Charles Wyndham (actor)

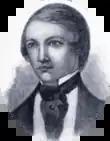
Wyndham as a teenager

Wyndham was born in Liverpool on 23 March 1837, the second son of Major Richard Culverwell (c. 1820–1860) and his wife, Mary Ann. He had one brother, who did not survive childhood, and three sisters. Biographies published in Wyndham's lifetime state that Culverwell was a doctor, but in the "Oxford Dictionary of National Biography" (2011) Michael Read writes: